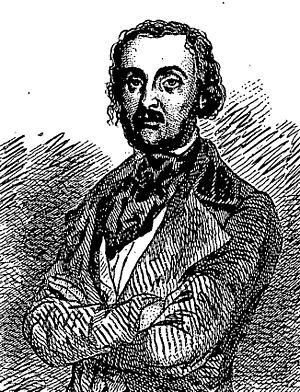
Portrait de Philarète Chasles dans ""Philarète Chasles"" par Eugène de Mirecourt."
Philarète Euphemon Chasles, né à Mainvilliers le 15 vendémiaire an VII selon son acte de naissance établi avec le calendrier républicain, 6 octobre 1798 dans le calendrier grégorien, et mort à Venise le 18 juillet 1873, est un homme de lettres et journaliste français, auteur de nombreuses études littéraires, en particulier sur la littérature de langue anglaise, qu’il a beaucoup contribué à faire connaître en France au XIXᵉ siècle.